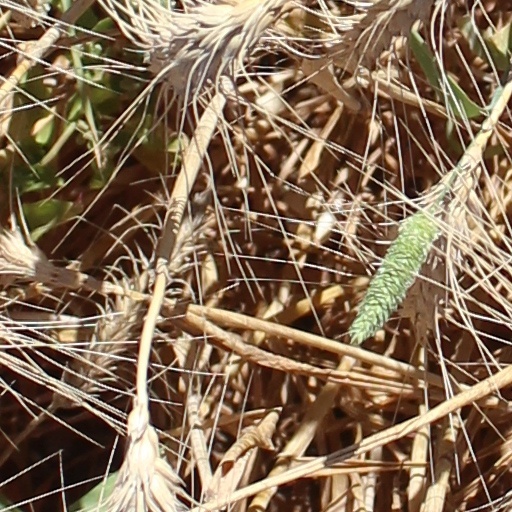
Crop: wheat